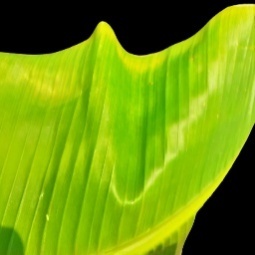
Label: Calcium